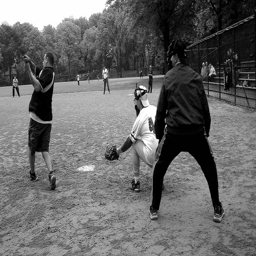
A batter swings at a pitch during a baseball game.
A group of amateur baseball players playing a game of baseball.
The catcher caught the ball striking the batter out.
A group of people playing a game of baseball.
A man swinging a baseball bat while the catcher and umpire look at him.